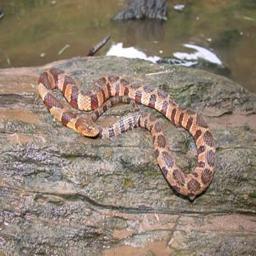
Animal: snakes